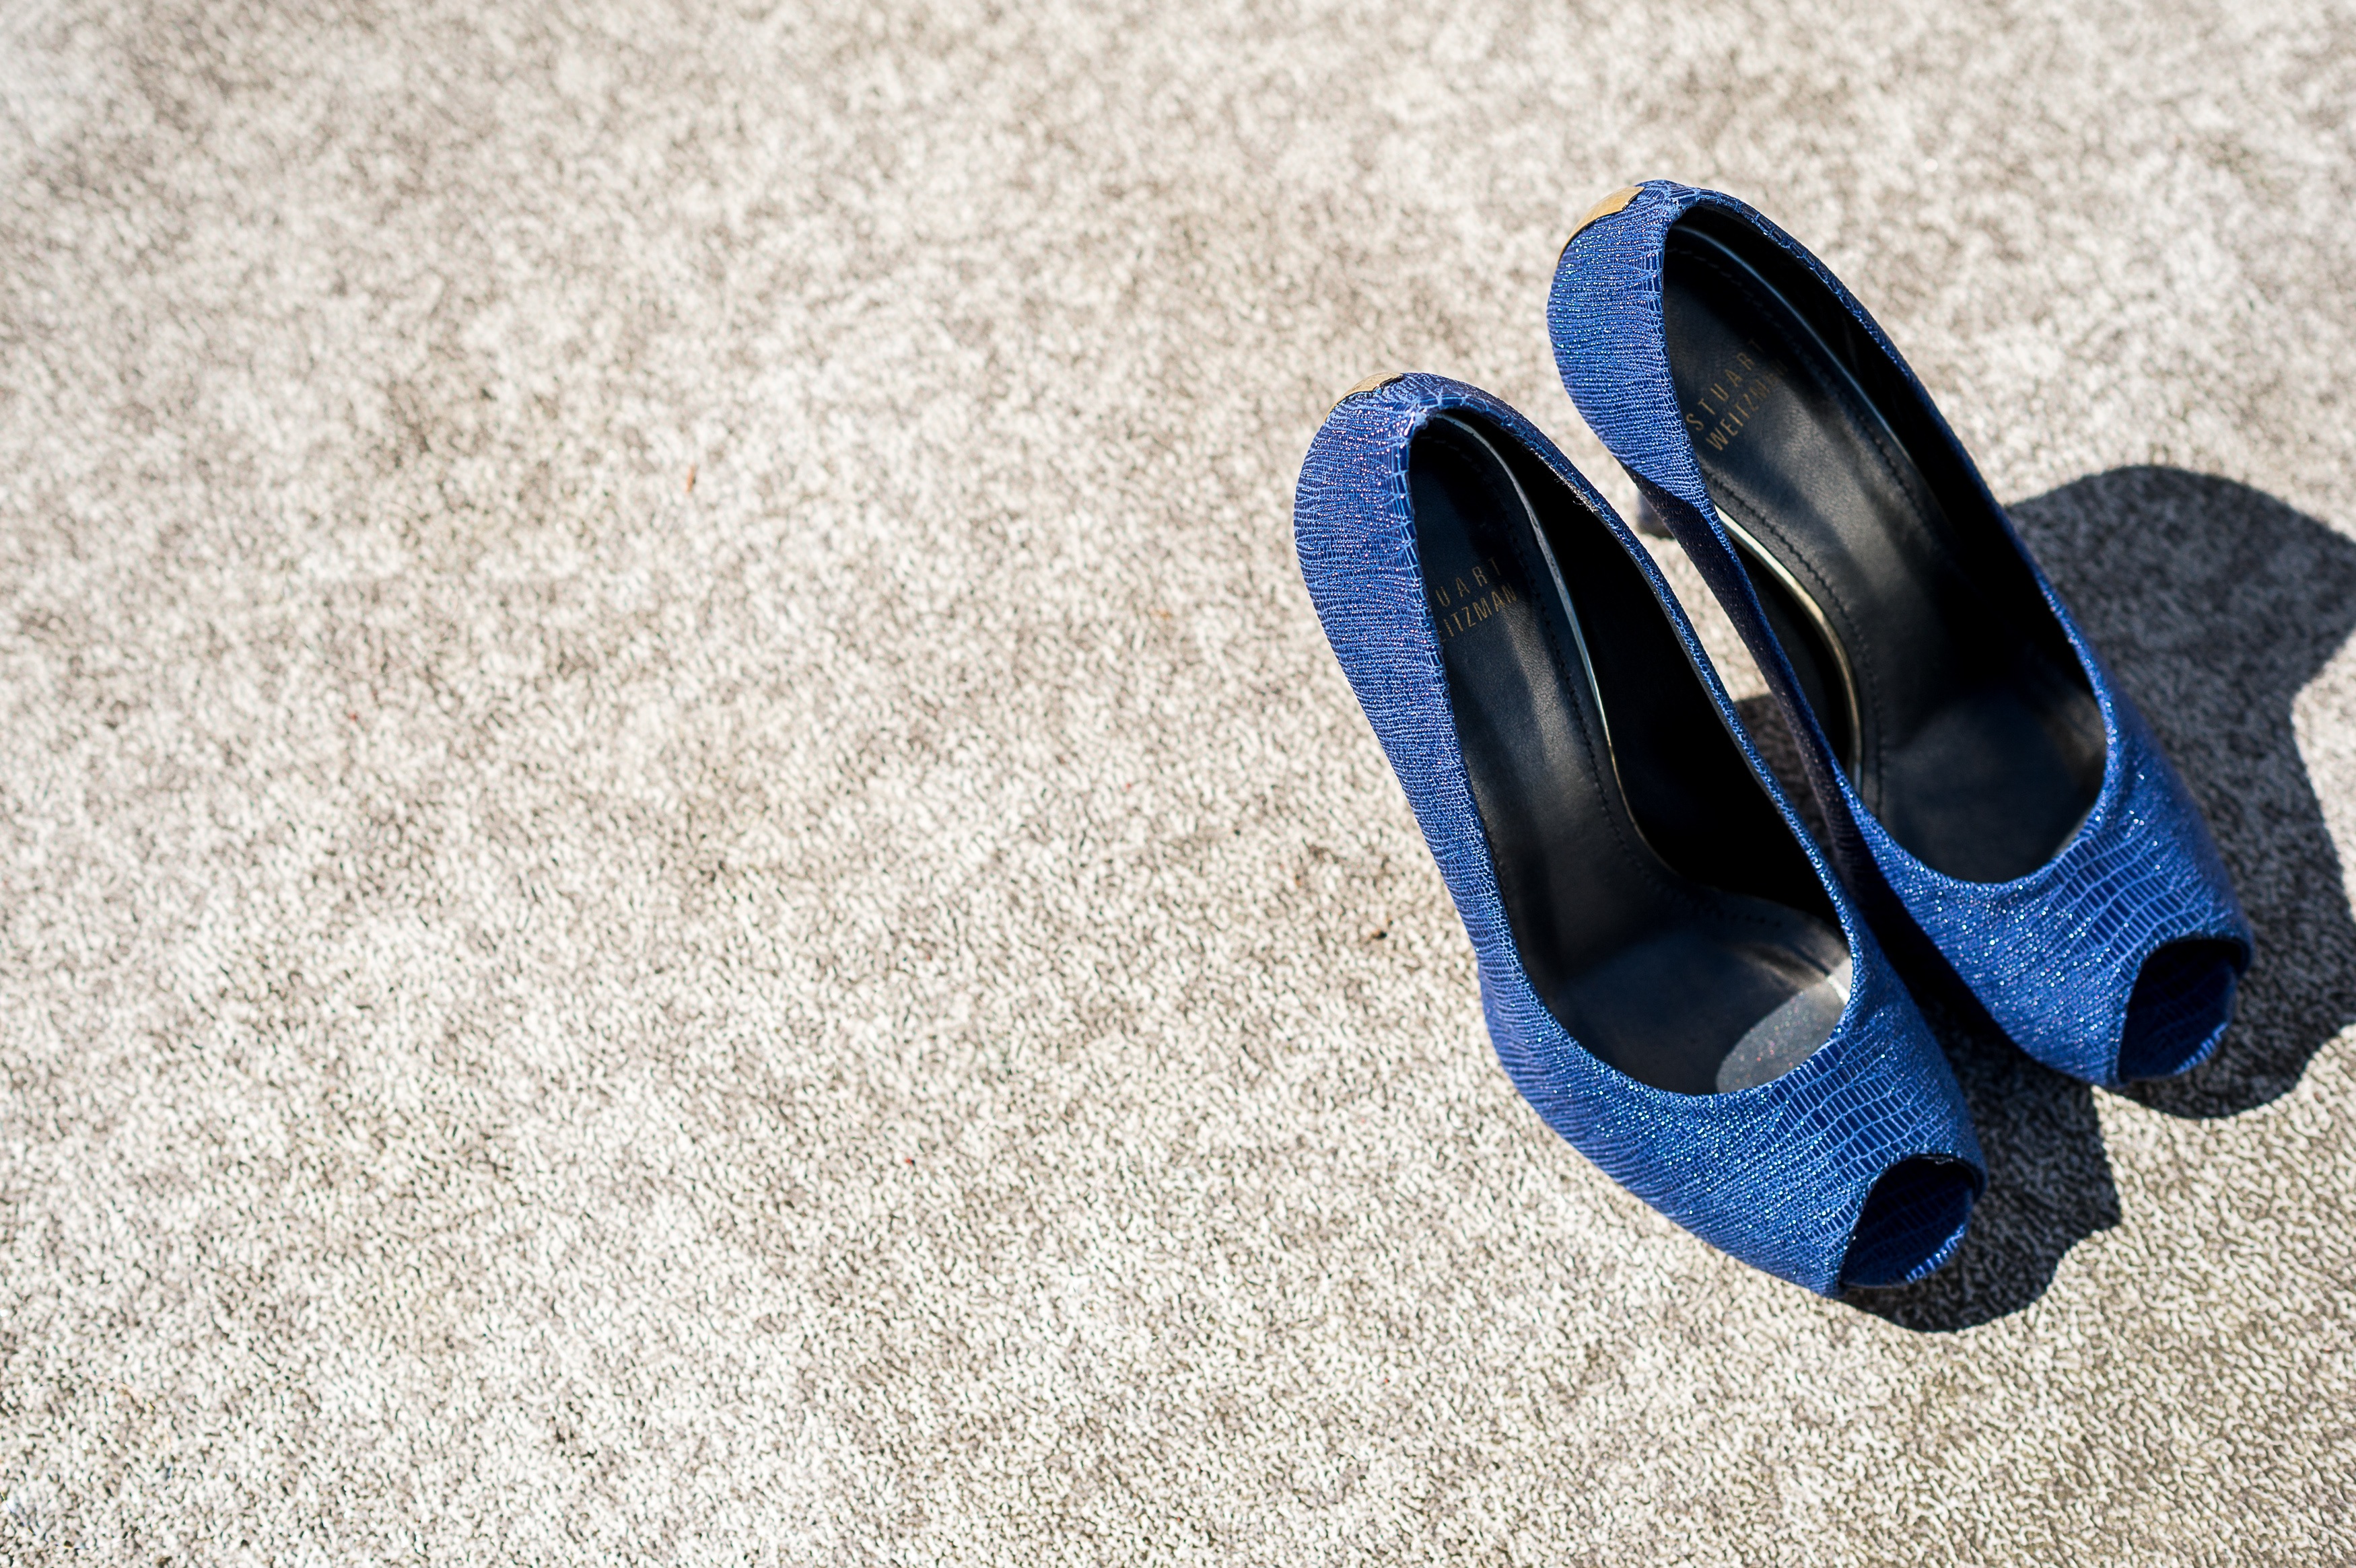
hand, shoe, leg, blue, wedding, human body, shoes, footwear, high heels, outdoor shoe, blue shoes